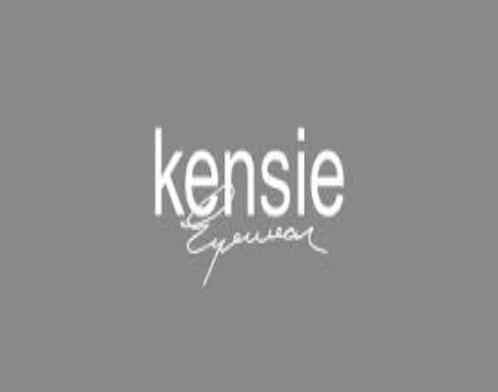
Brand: kensie
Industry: Clothes